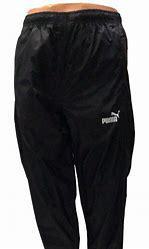
Brand: Puma
Model: 30